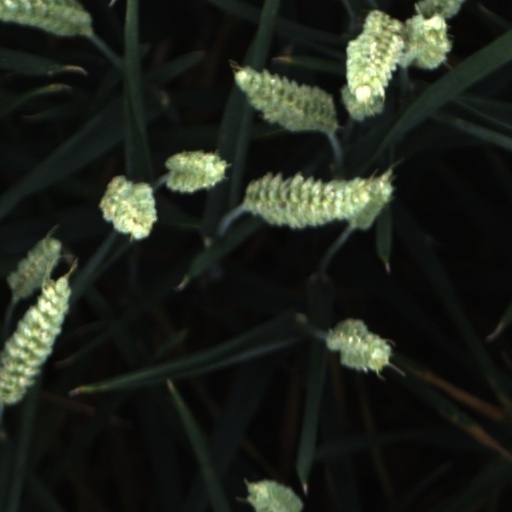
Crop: wheat